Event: Nepal Earthquake
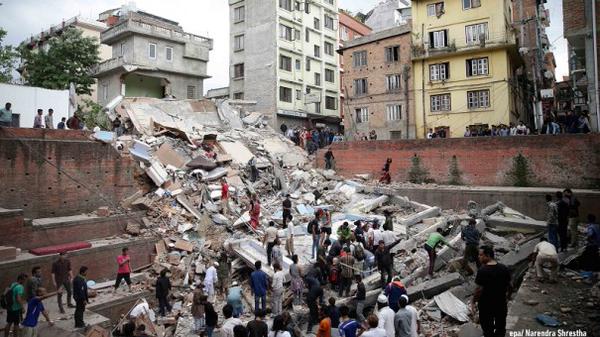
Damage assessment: damage